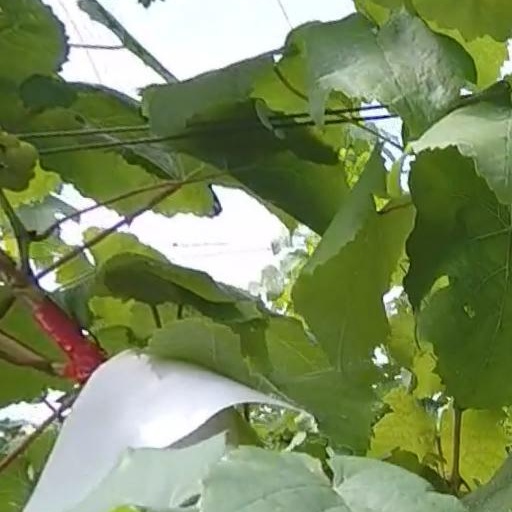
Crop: grape